Barry Harris

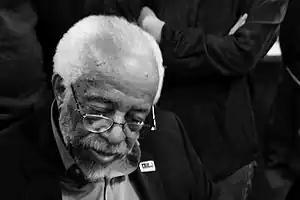
Harris in 2007

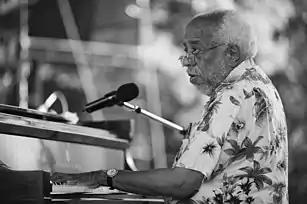
Barry Harris, Detroit International Jazz Festival

Barry Doyle Harris (December 15, 1929 – December 8, 2021) was an American jazz pianist, bandleader, composer, arranger, and educator. He was an exponent of the bebop style. Influenced by Thelonious Monk and Bud Powell, Harris in turn influenced and mentored bebop musicians including Donald Byrd, Paul Chambers, Curtis Fuller, Joe Henderson, Charles McPherson, and Michael Weiss.